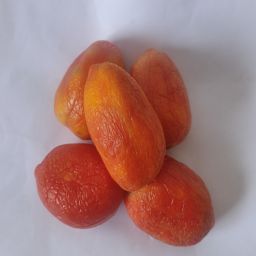
Crop: Tomato
Quality: Old